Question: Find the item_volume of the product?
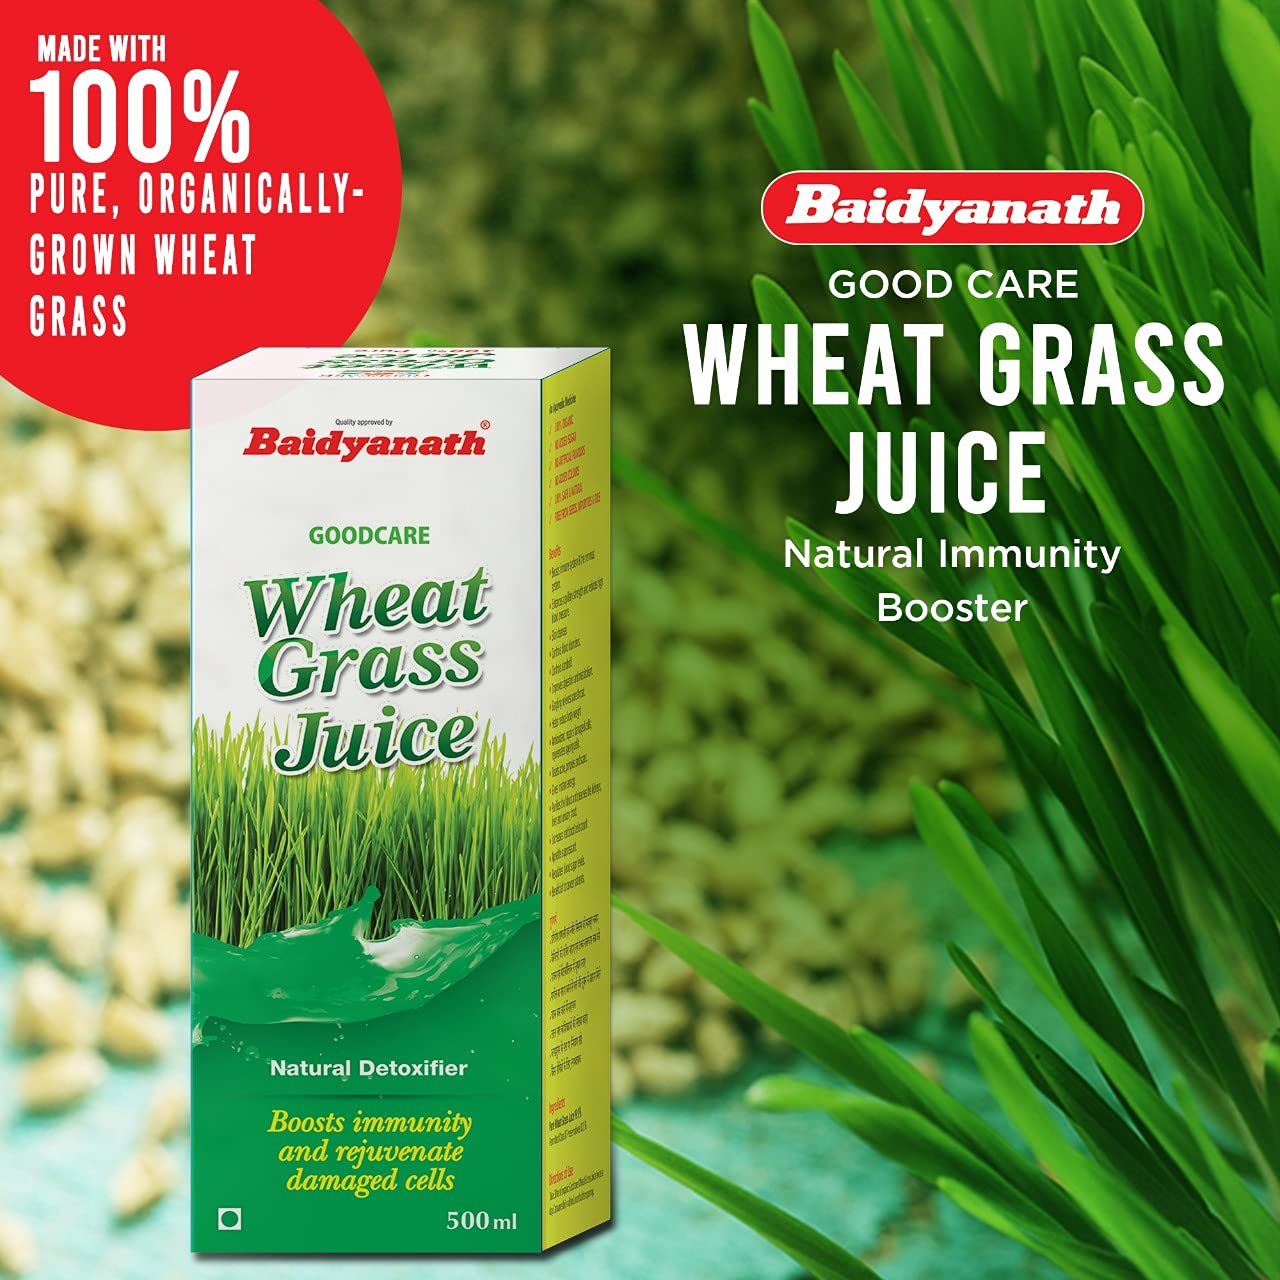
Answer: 500.0 millilitre